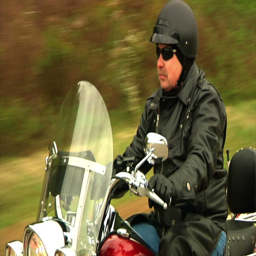
a biker rides his motorcycle on a fall afternoon